Niobium

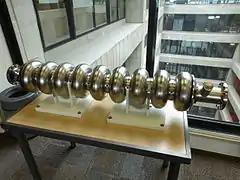
A 1.3 GHz 9-cell superconducting radio frequency cavity made from niobium is on display at Fermilab

Niobium-germanium, niobium–tin, as well as the niobium–titanium alloys are used as a type II superconductor wire for superconducting magnets. These superconducting magnets are used in magnetic resonance imaging and nuclear magnetic resonance instruments as well as in particle accelerators. For example, the Large Hadron Collider uses 600 tons of superconducting strands, while the International Thermonuclear Experimental Reactor uses an estimated 600 tonnes of NbSn strands and 250 tonnes of NbTi strands. In 1992 alone, more than US$1 billion worth of clinical magnetic resonance imaging systems were constructed with niobium-titanium wire.